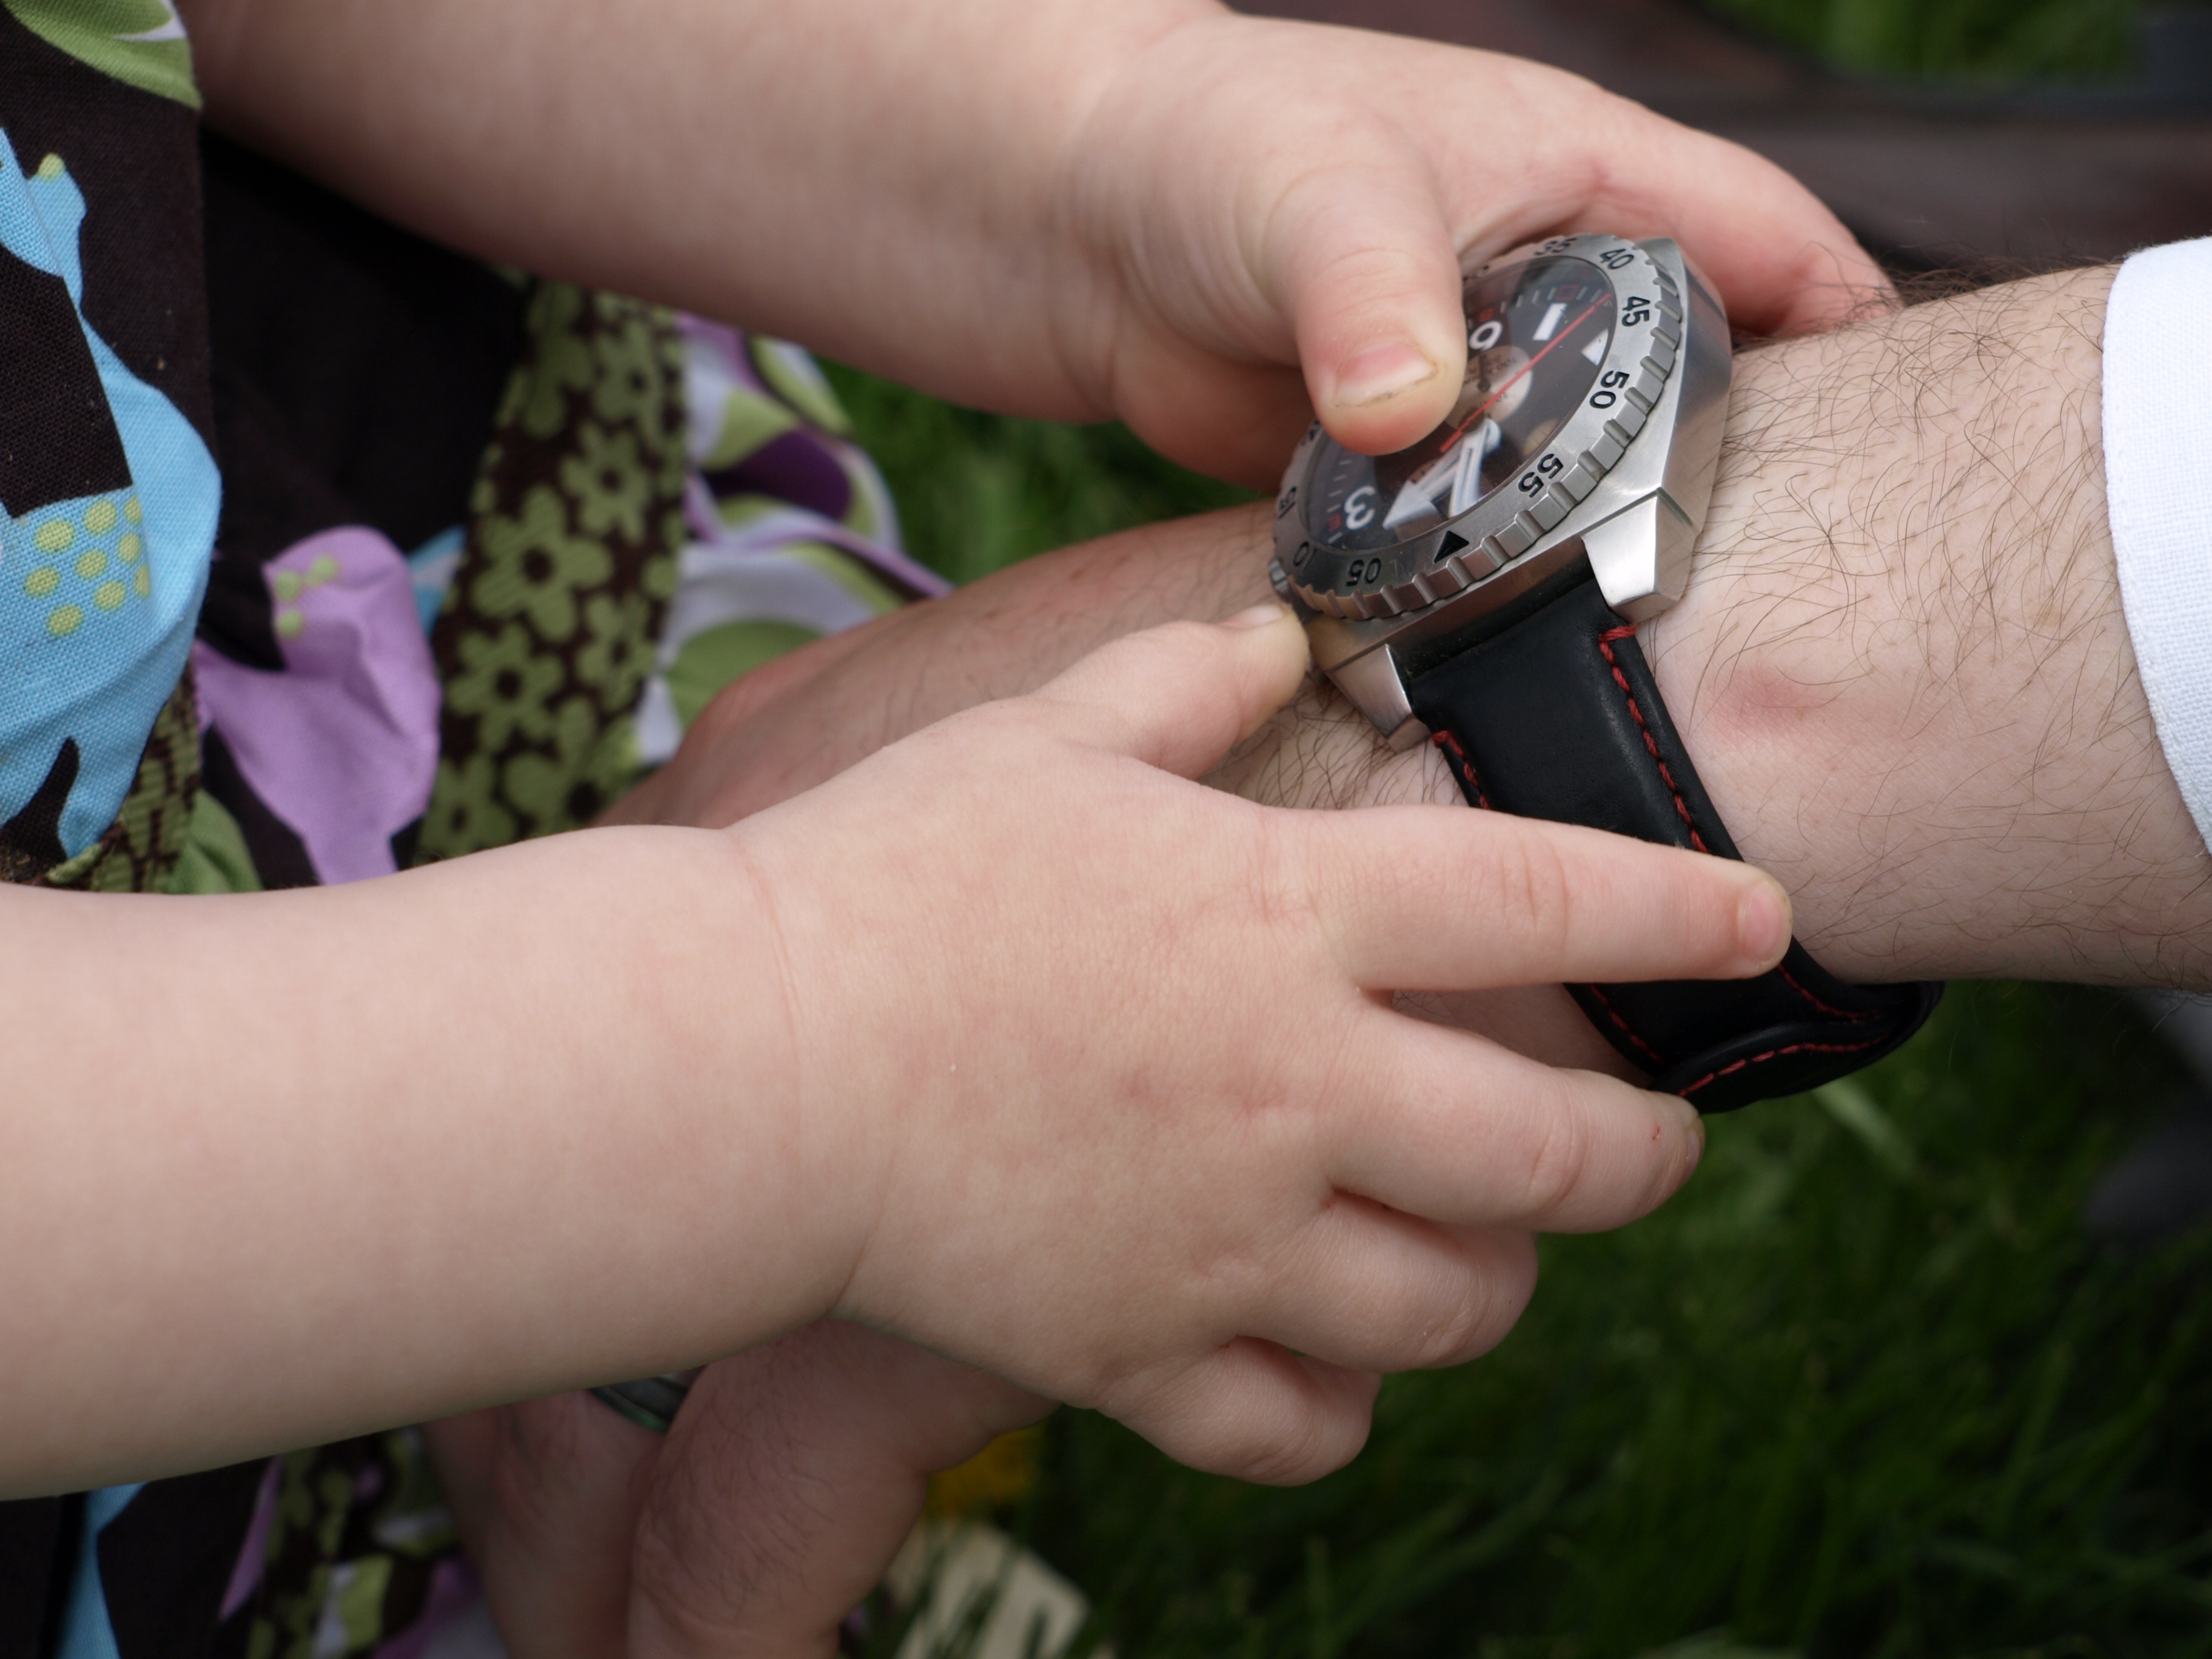
watch, hand, finger, green, father, child, nail, family, happy, daughter